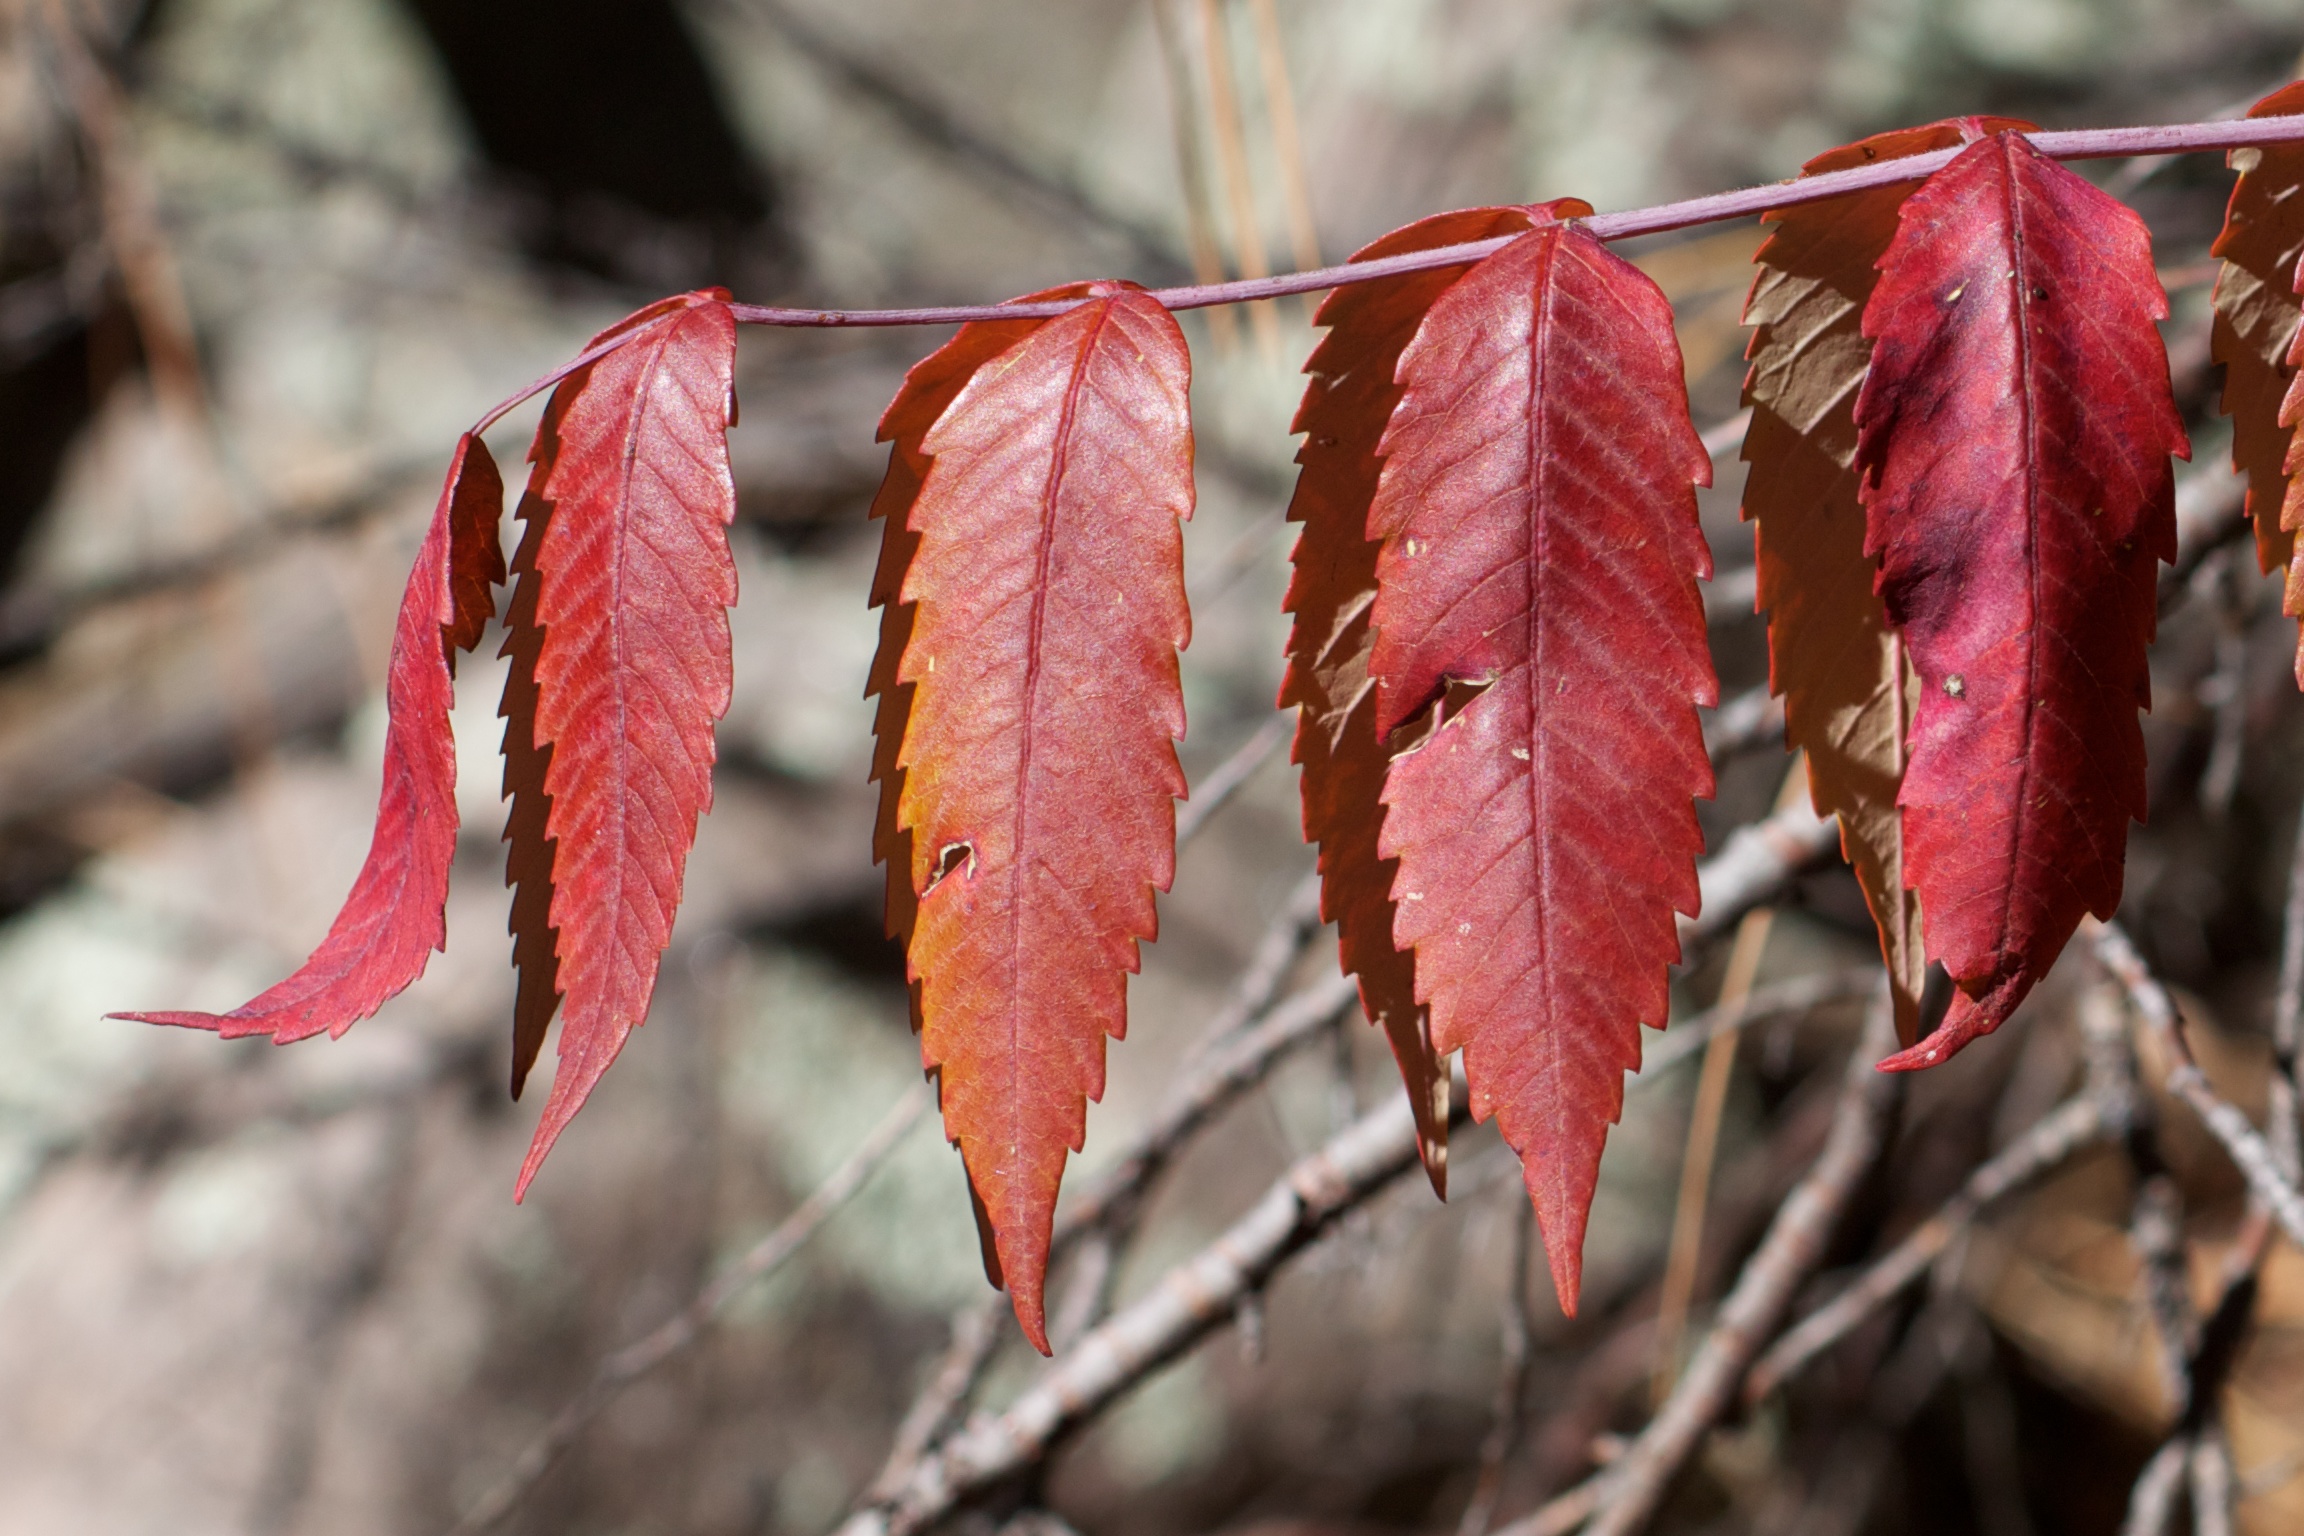
tree, nature, branch, plant, leaf, flower, frost, red, autumn, botany, flora, season, twig, close up, macro photography, plant stem, woody plant, land plant